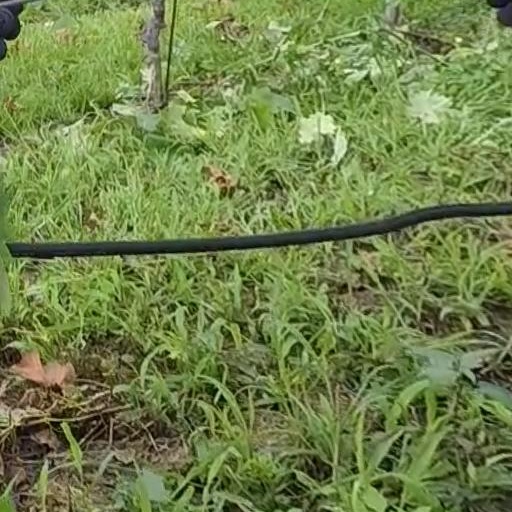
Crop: grape